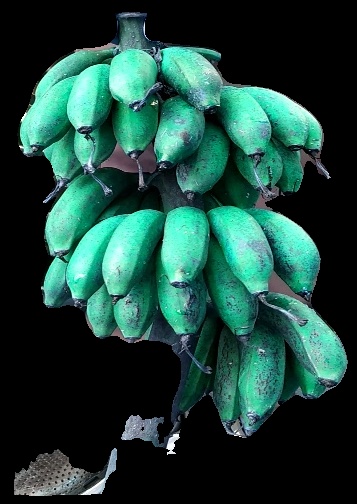
Variety: rasbale
Grade: grade3